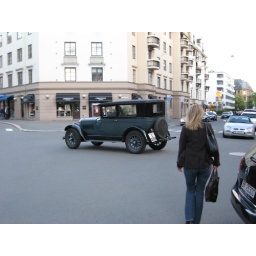
Old car and shop girl at Frogner in Oslo, Norway.